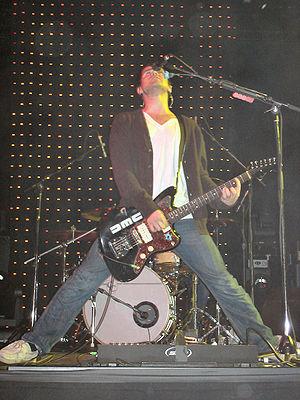
Brand New est un groupe de rock alternatif américain, originaire de Long Island, New York. Formé en 2000, le groupe comprend Jesse Lacey, Vincent Accardi, Garrett Tierney, et Brian Lane. Entre 2005 et 2013, le groupe joue avec Derrick Sherman.